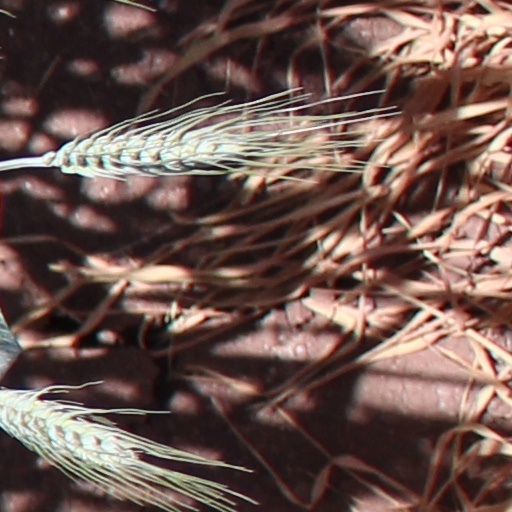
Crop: wheat